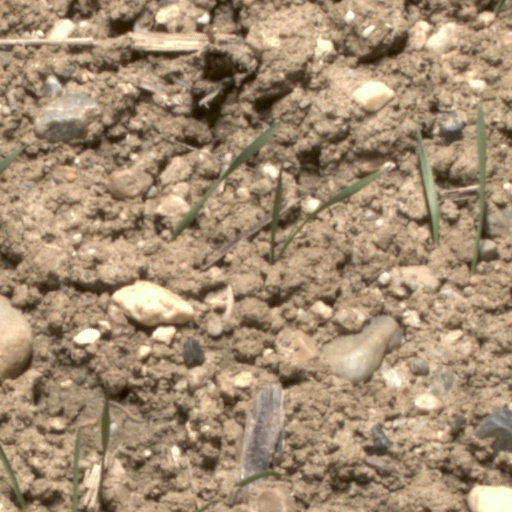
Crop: wheat